Cunningham Motorsports

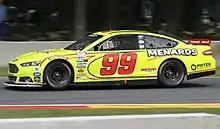
Austin Cindric at Road America in 2017.

Austin Cindric ran the car on a limited schedule starting in 2015. He won at Kentucky in 2016. Ty Majeski, after testing a 77M car at Daytona International Speedway before the season, drove for five 2017 events. Cindric grabbed the pole at Road America and ran another partial schedule in 2017.